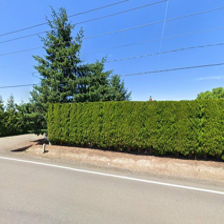
Label: streetView